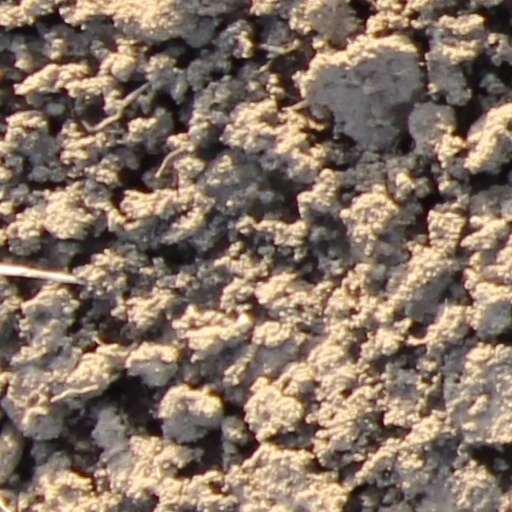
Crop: wheat